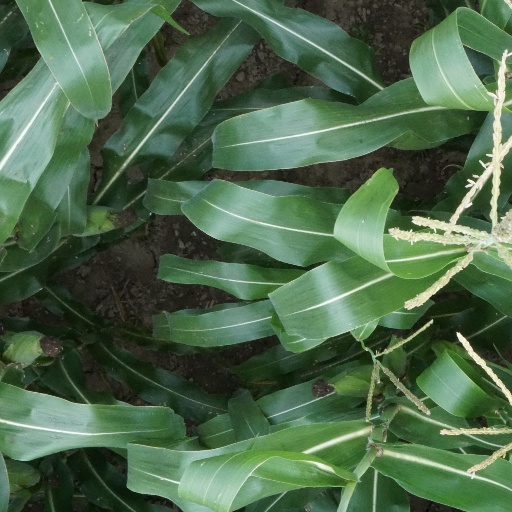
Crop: maize; corn